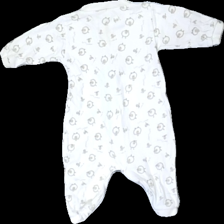
View: back
Type: Top
Category: Children
Brand: Missing
Colors: White, Beige
Material: 100% cott
Pattern: Other
Cut: Regular
Size: 62
Season: All
Stains: Major
Price range: <50
Recommended usage: Export